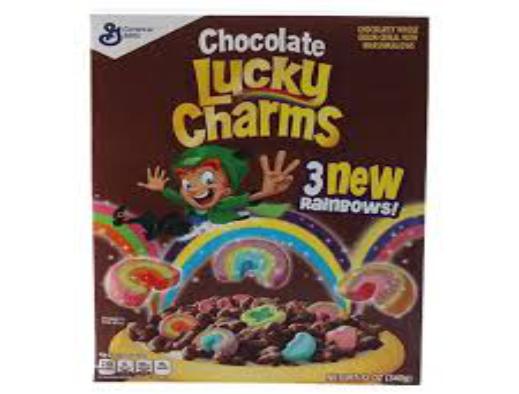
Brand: Chocolate Lucky Charms
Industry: Food